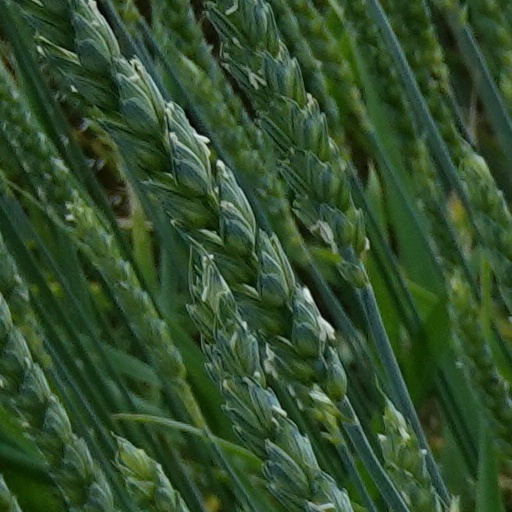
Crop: wheat